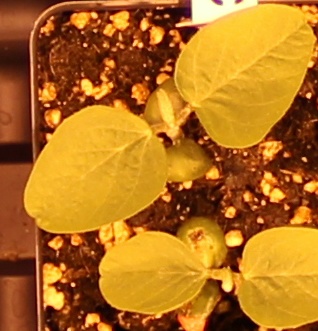
Label: Soybean